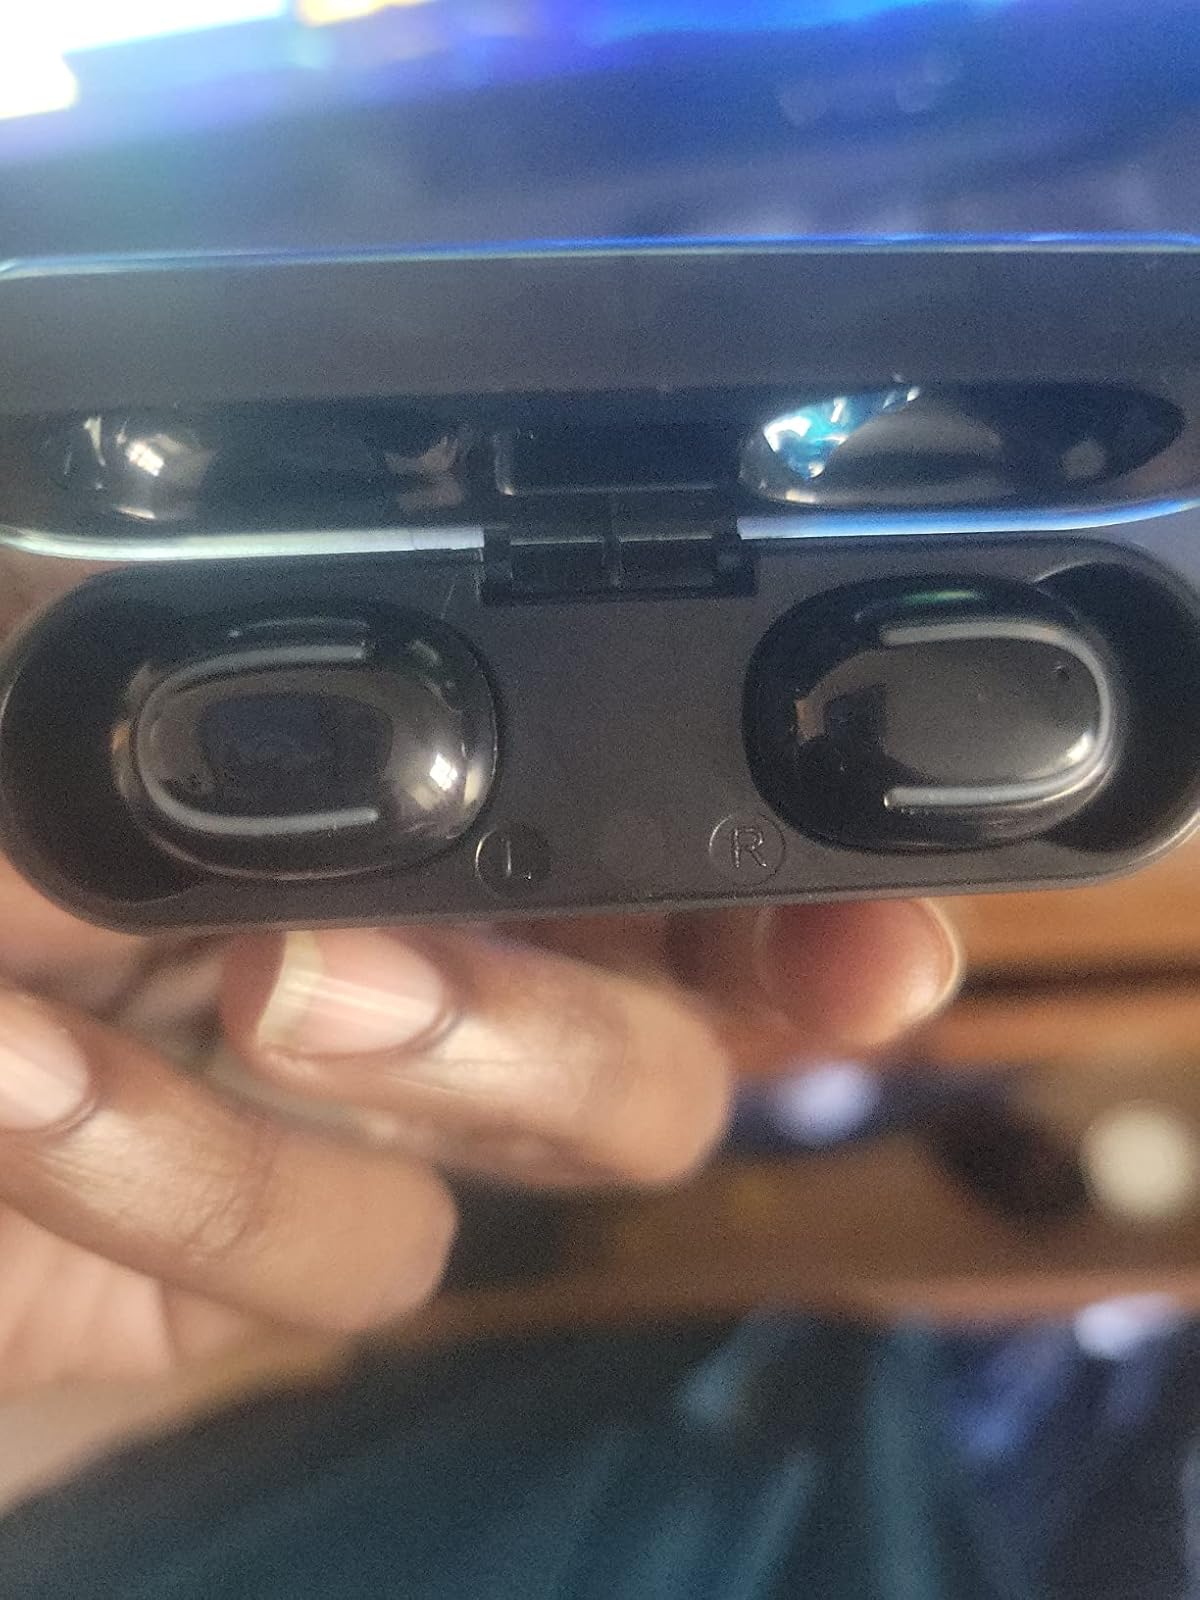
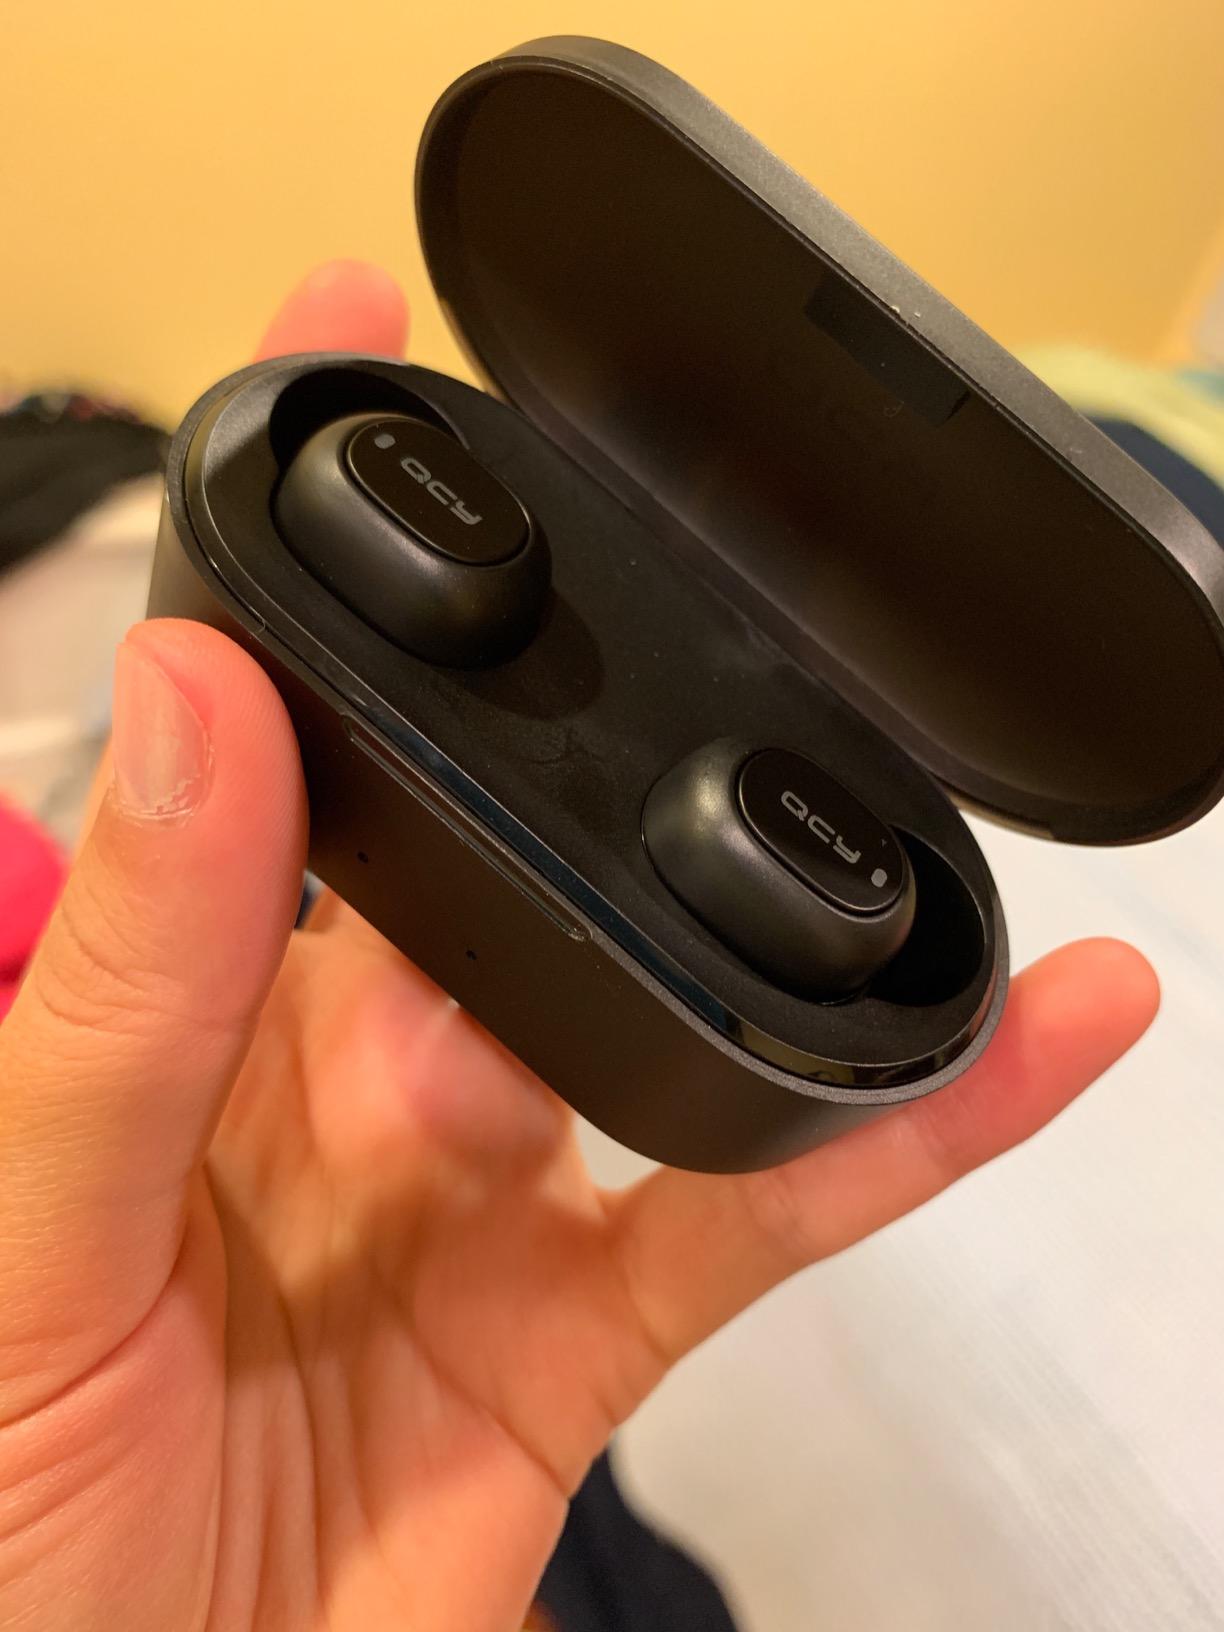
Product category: earbuds
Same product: no